London Bridge station

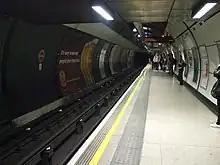
Northern line northbound platform

British Railways (BR) took over responsibility for the station in 1948 following nationalisation of the railways. They did not consider London Bridge a priority at first, and the war-torn damage of the station remained into the 1960s. Electrification of the lines into London Bridge continued during the 1950s and 1960s, with the final steam service running in 1964, when the line to Oxted and Uckfield was replaced by diesel / electric multiple units. The very last scheduled steam train was the 4.50am to Tonbridge via Redhill on 4 January 1964 hauled by an N class locomotive.